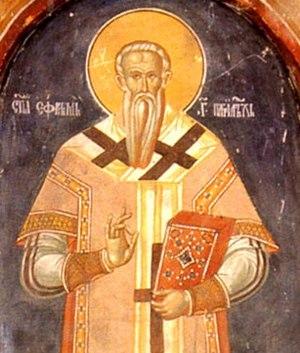
1463-1557 : après la conquête ottomane du Patriarcat de Peć et la chute de Smederevo et après la mort du patriarche Arsène II, le patriarcat a été placé sous la juridiction de l'archevêché d'Ohrid.